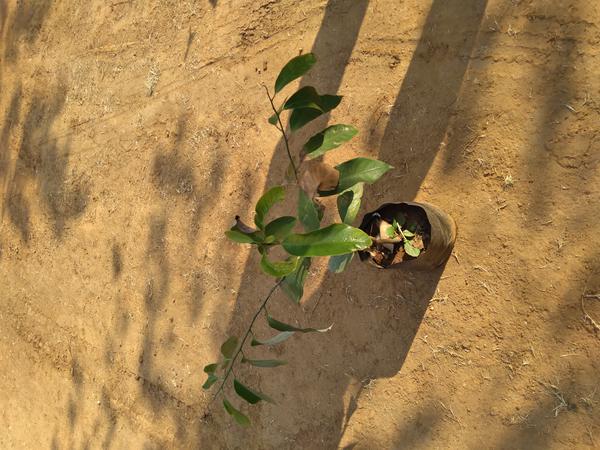
Plant: Mango